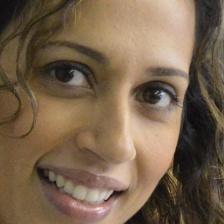
Label: faces